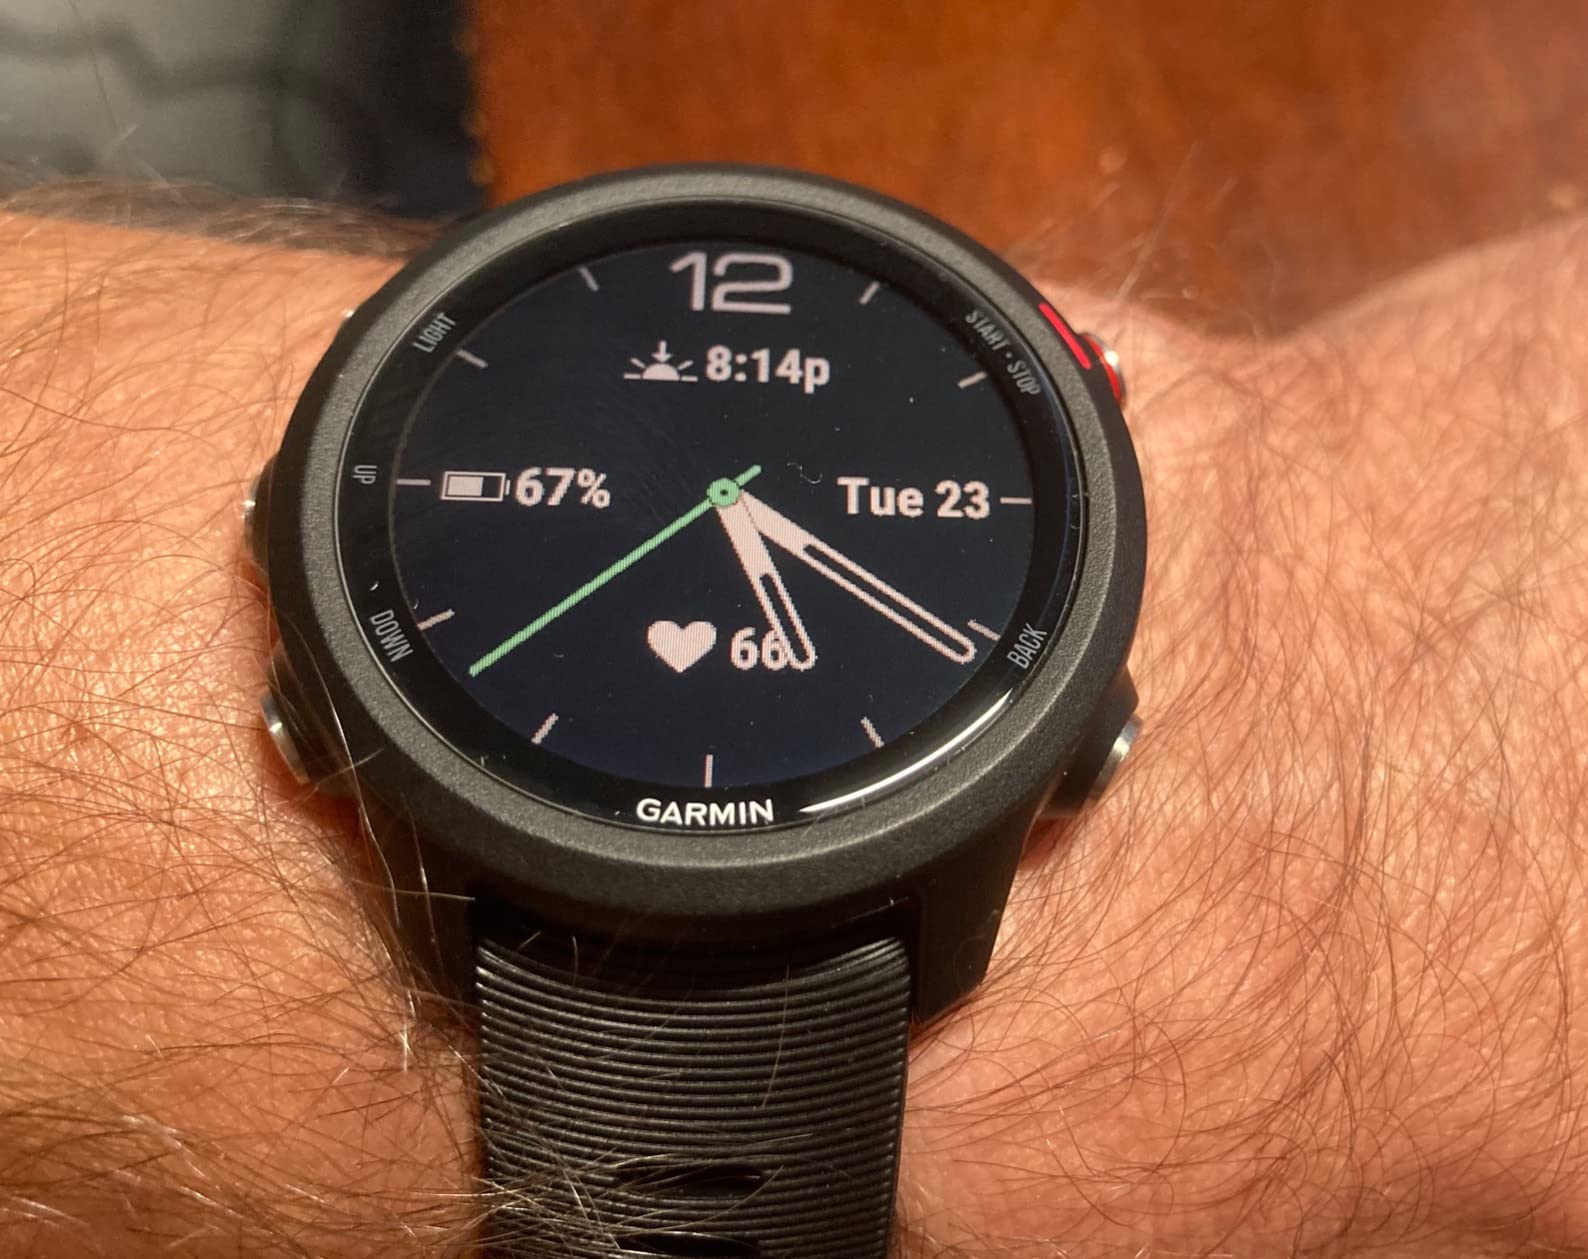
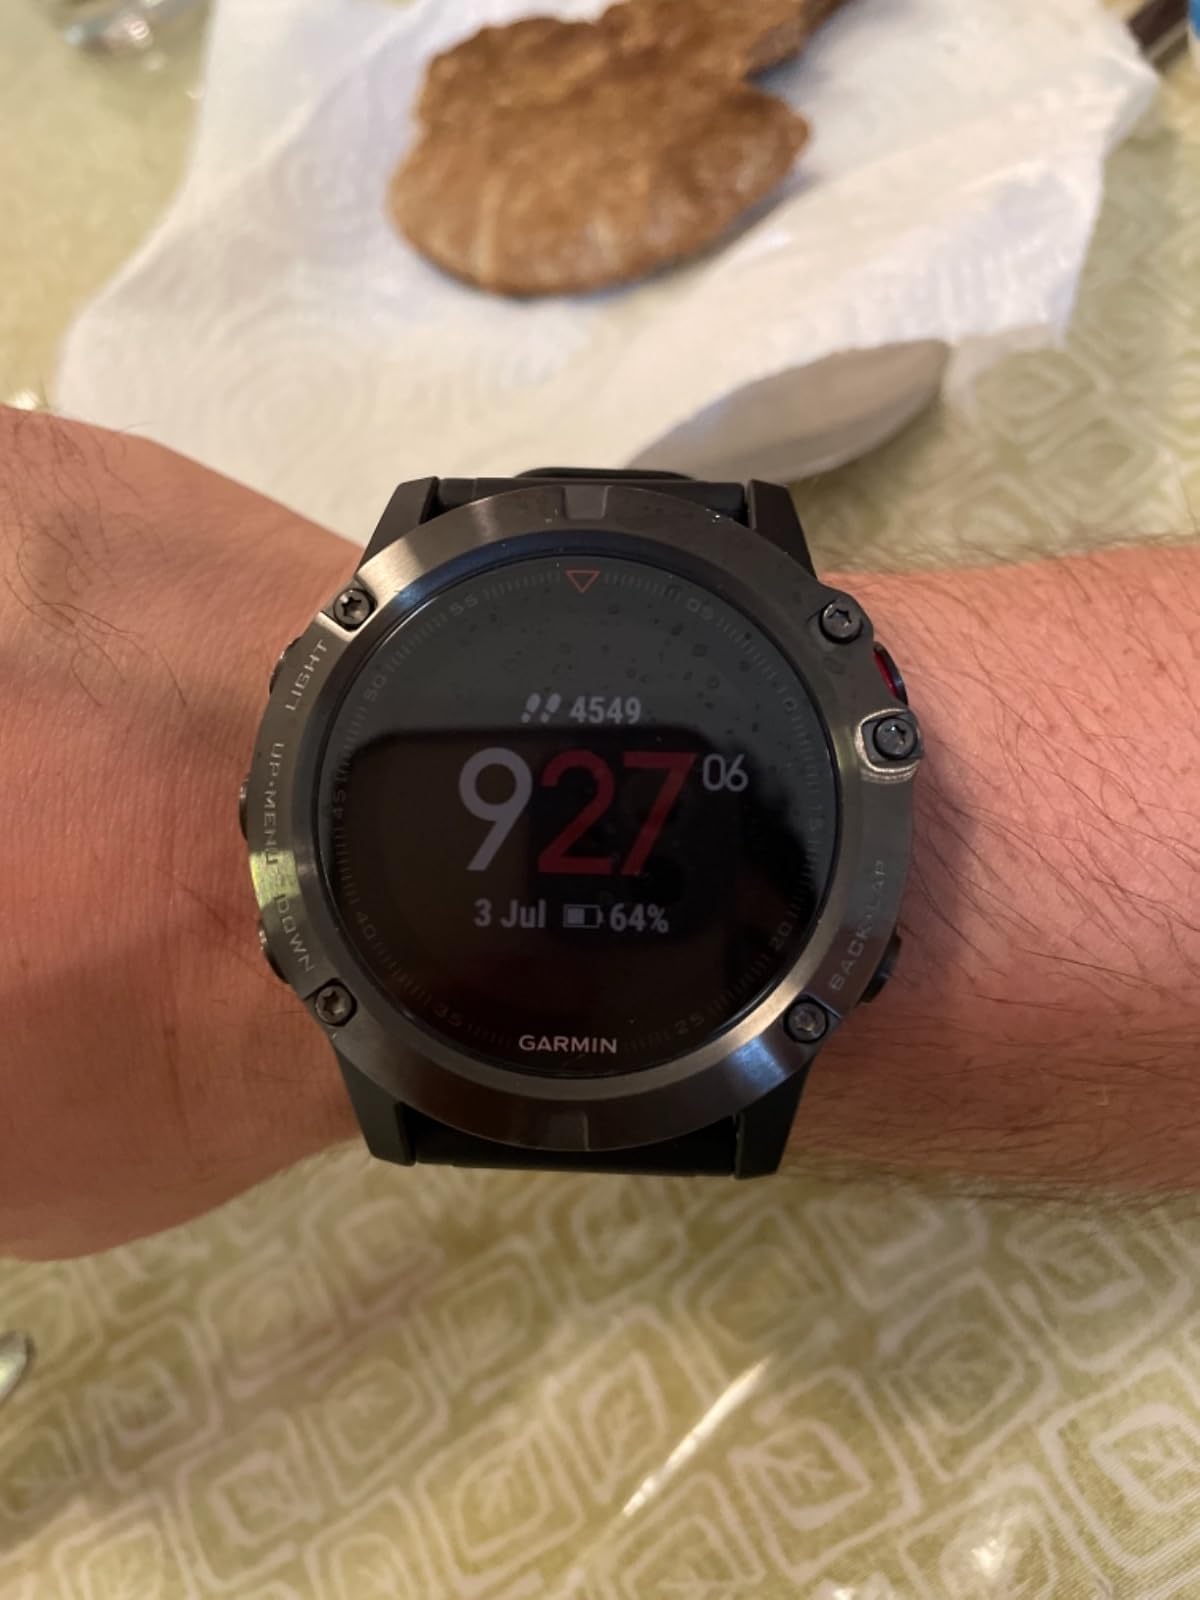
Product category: smartwatch
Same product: no